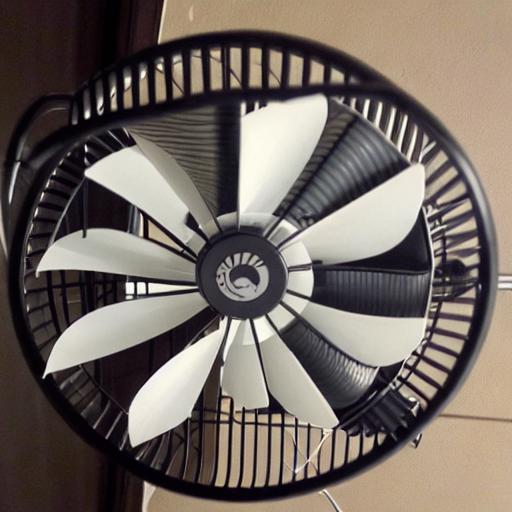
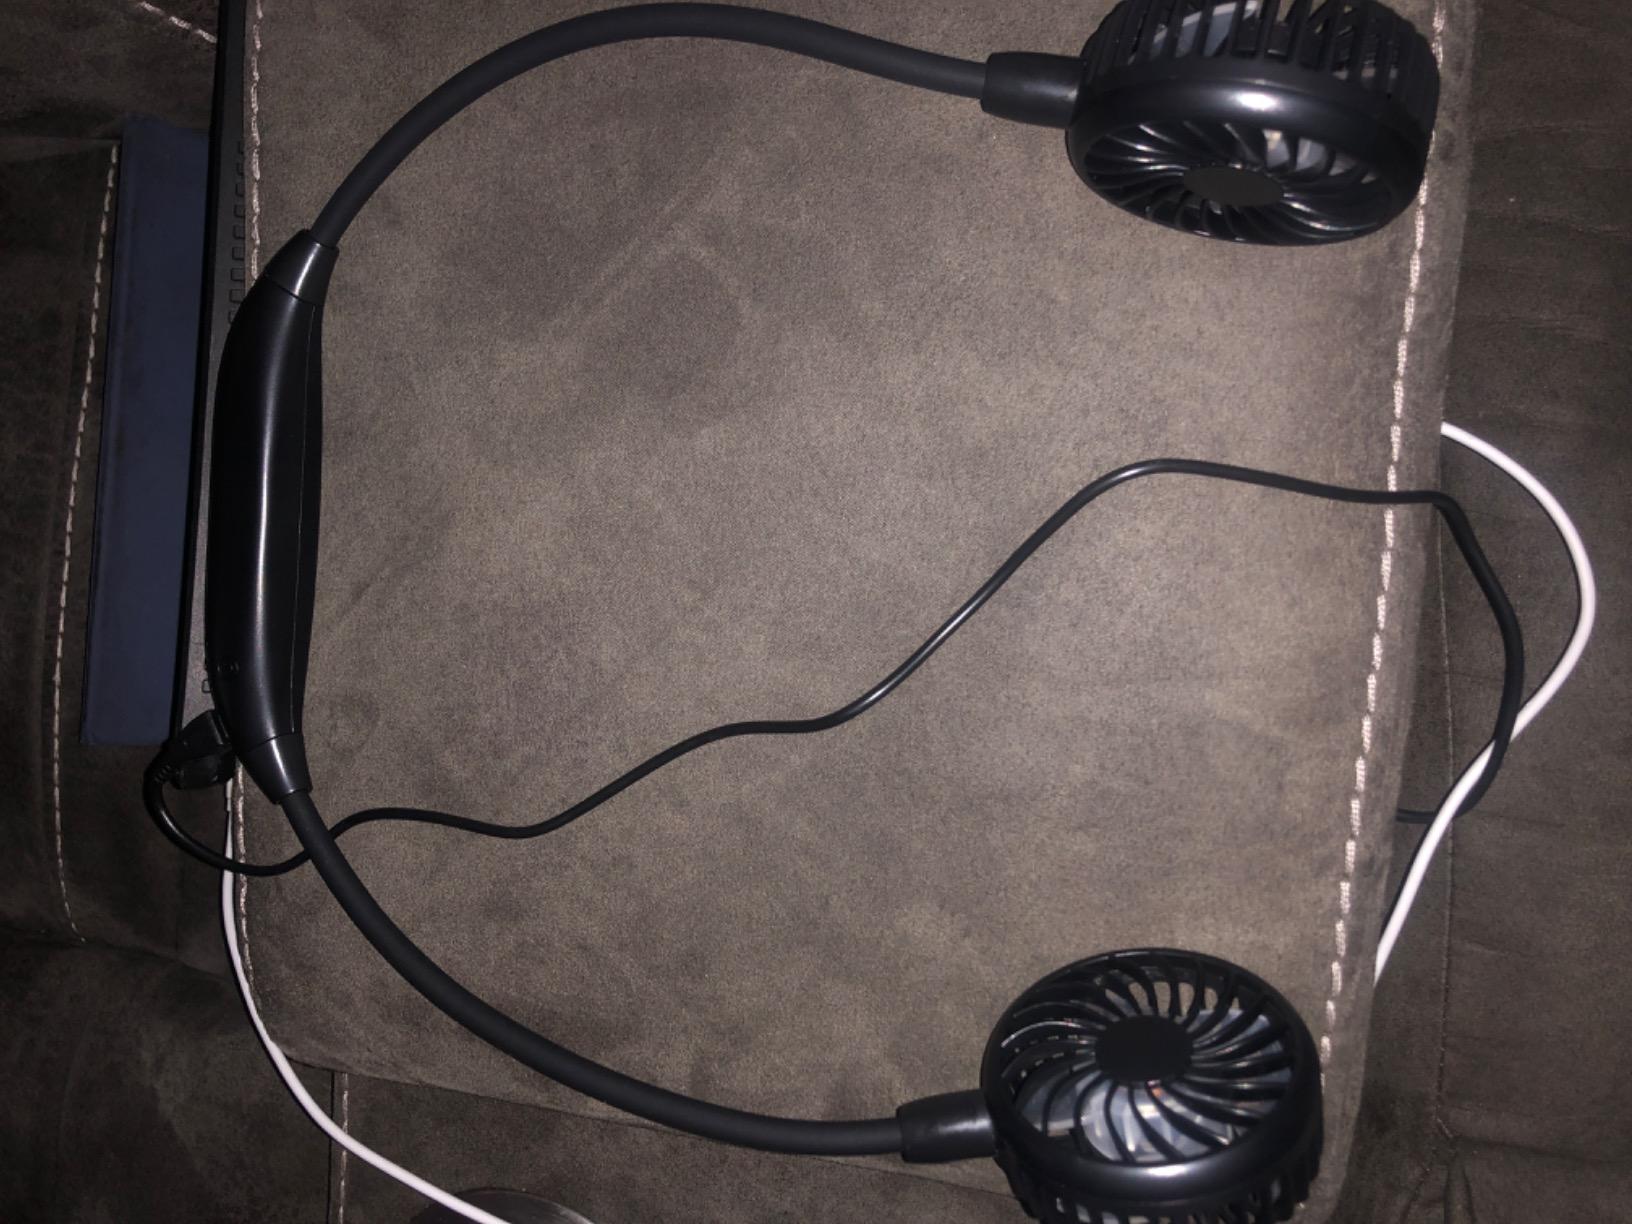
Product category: fan
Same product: no